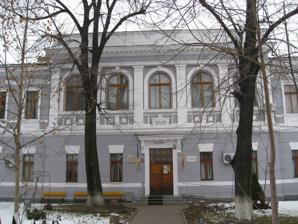
Building: Radu Greceanu National College
Country: Romania
Year built: 1891
Radu Greceanu National College Radu Greceanu National College ( Romanian : Colegiul Național Radu Greceanu ) is a high school located at 8 Nicolae Bălcescu Street, Slatina , Romania. The school was established in 1886 and declared a gymnasium two years later. In 1891, it was named after Radu Greceanu [ ro ] , an 18th-century chronicler. It is a leading high school of Olt County . The original school building was begun in August 1889 and completed in autumn 1891. A new wing was added in the 1920s, while an amphitheater and dormitory date to the following decade. Girls were admitted starting in the 1958–1959 school year, eventually leading to the construction of a second dormitory, completed in 1979. This was the last major addition. The school building is listed as a historic monument by Romania's Ministry of Culture and Religious Affairs . Faculty Ion Irimescu Iuliu Moisil Alumni Gib Mihăescu Dumitru Popovici Ion Predescu Pan M. Vizirescu Notes